Hill States of India

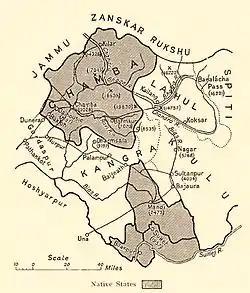
Map of some Hill states, 1911

Prior to the late 1940s, the region that is now classified as Jammu and Himachal Pradesh was termed the "Punjab Hills". The Punjab Hills are around 483 kilometres (300 miles) long and 161 kilometres (100 miles) wide. It consisted of a range of foot-hills, known as the Shivalik Range, meeting the Punjab Plains. The hills of the region are stony and rough. The term "Punjab Hills" is now only generally used in the present era to describe painting styles produced in the courtly settings of Mankot, Guler, Kangra, Kulu, Mandi and Basohli states. The Punjab Hills are not to be confused with the Punjab Plains (i.e. the Punjab proper, being the plains-region with five rivers running through it). There were thirty five states located in the Punjab Hills.